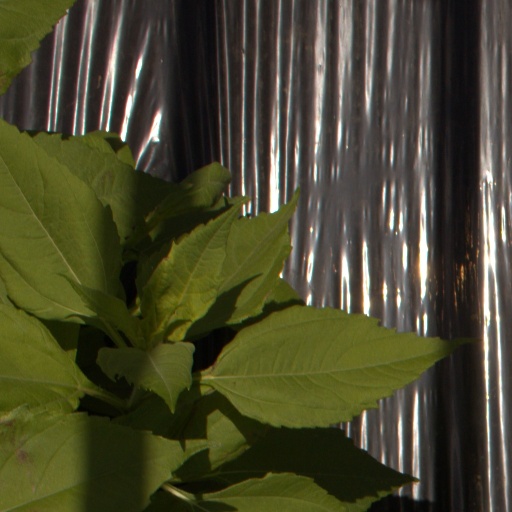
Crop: Jerusalem artichoke